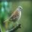
Label: bird